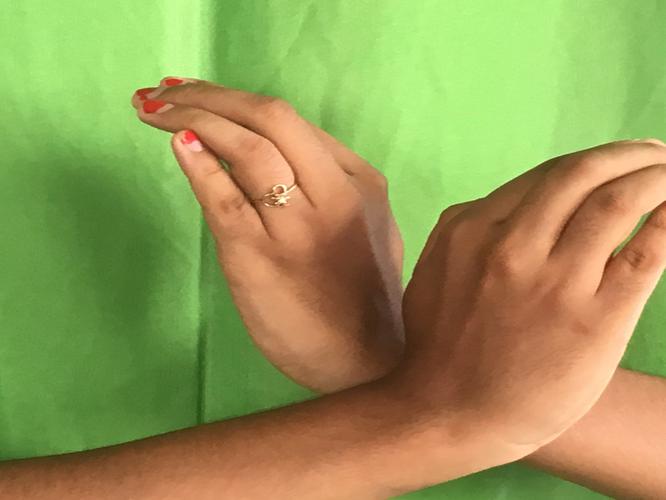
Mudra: Nagabandha
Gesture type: double_hand